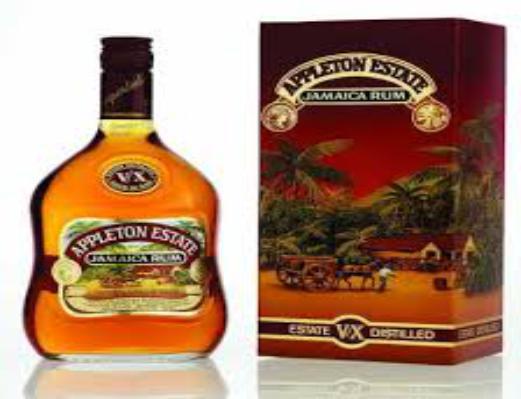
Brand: Appleton Estate
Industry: Food